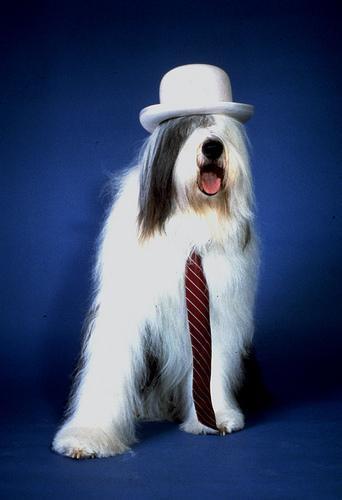
Old_English_sheepdog